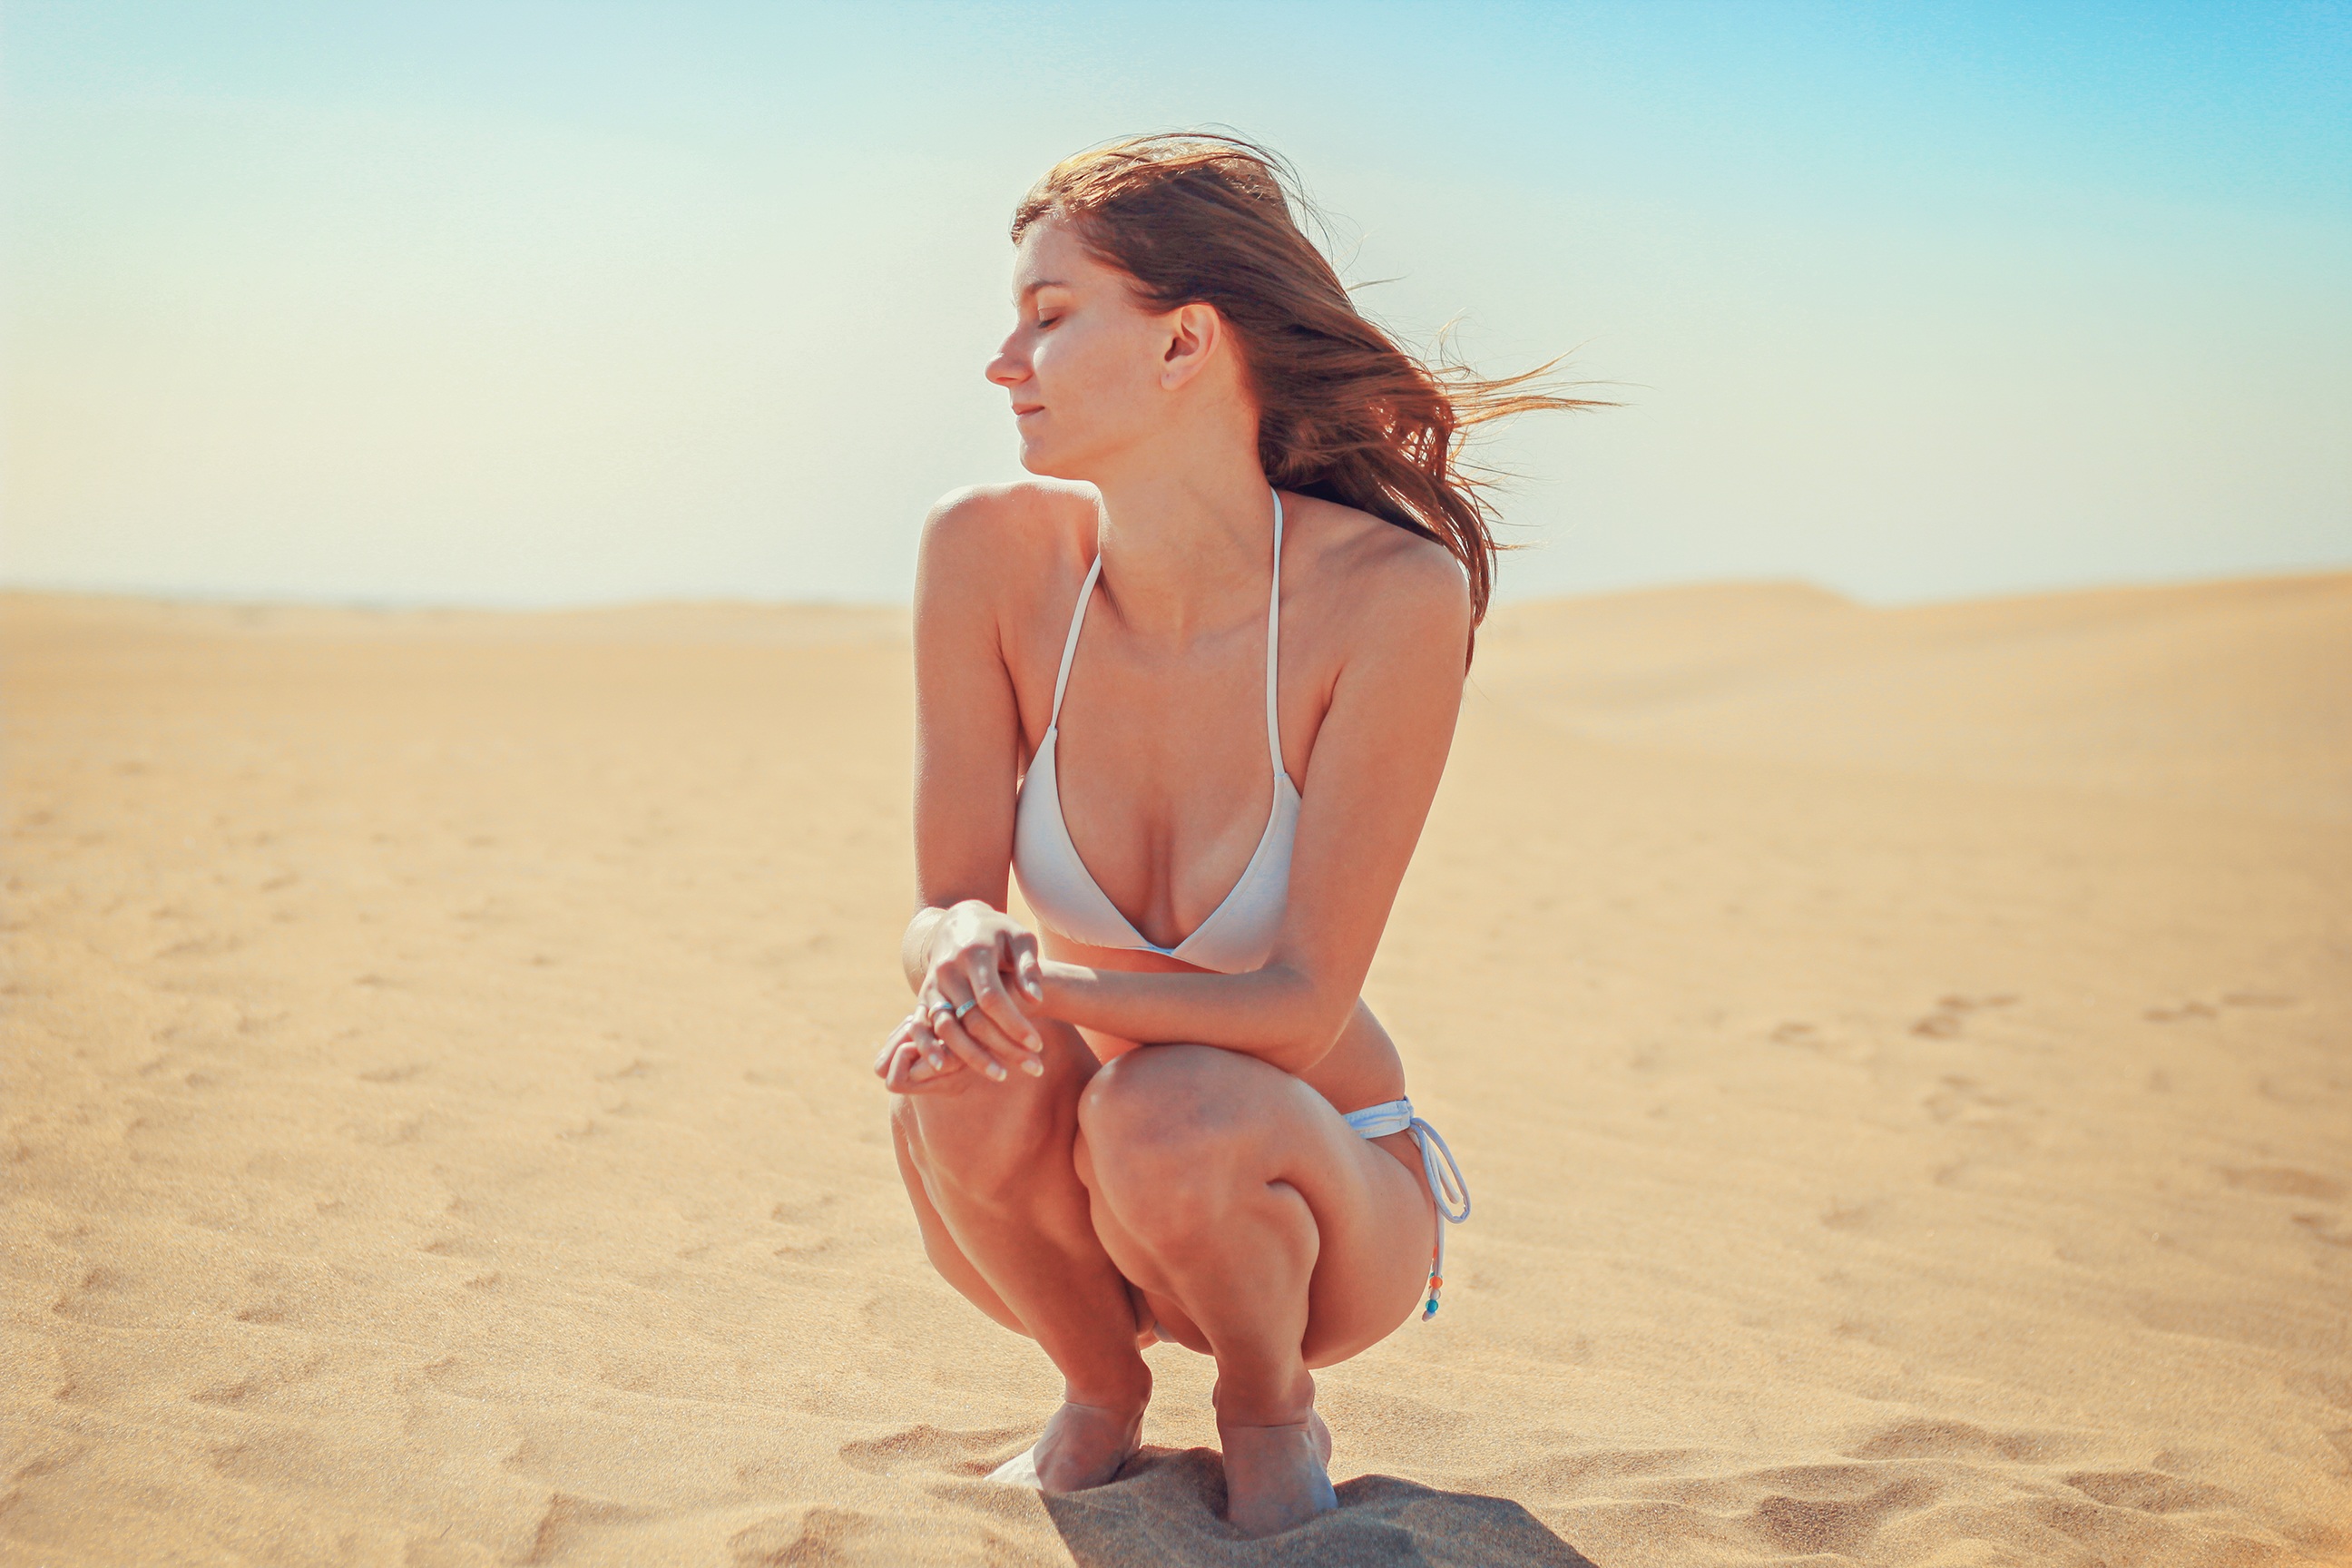
beach, sea, sand, person, girl, woman, hair, photography, summer, vacation, leg, model, holiday, fashion, bikini, swimwear, human body, excursion, dunes, photograph, beauty, image, gran canaria, young woman, grancanaria, maspalomas, canary islands, interaction, photo shoot, sand dunes, natural environment, human positions, sun tanning